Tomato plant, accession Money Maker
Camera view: vertical (180 deg); turntable rotation: 90 degrees
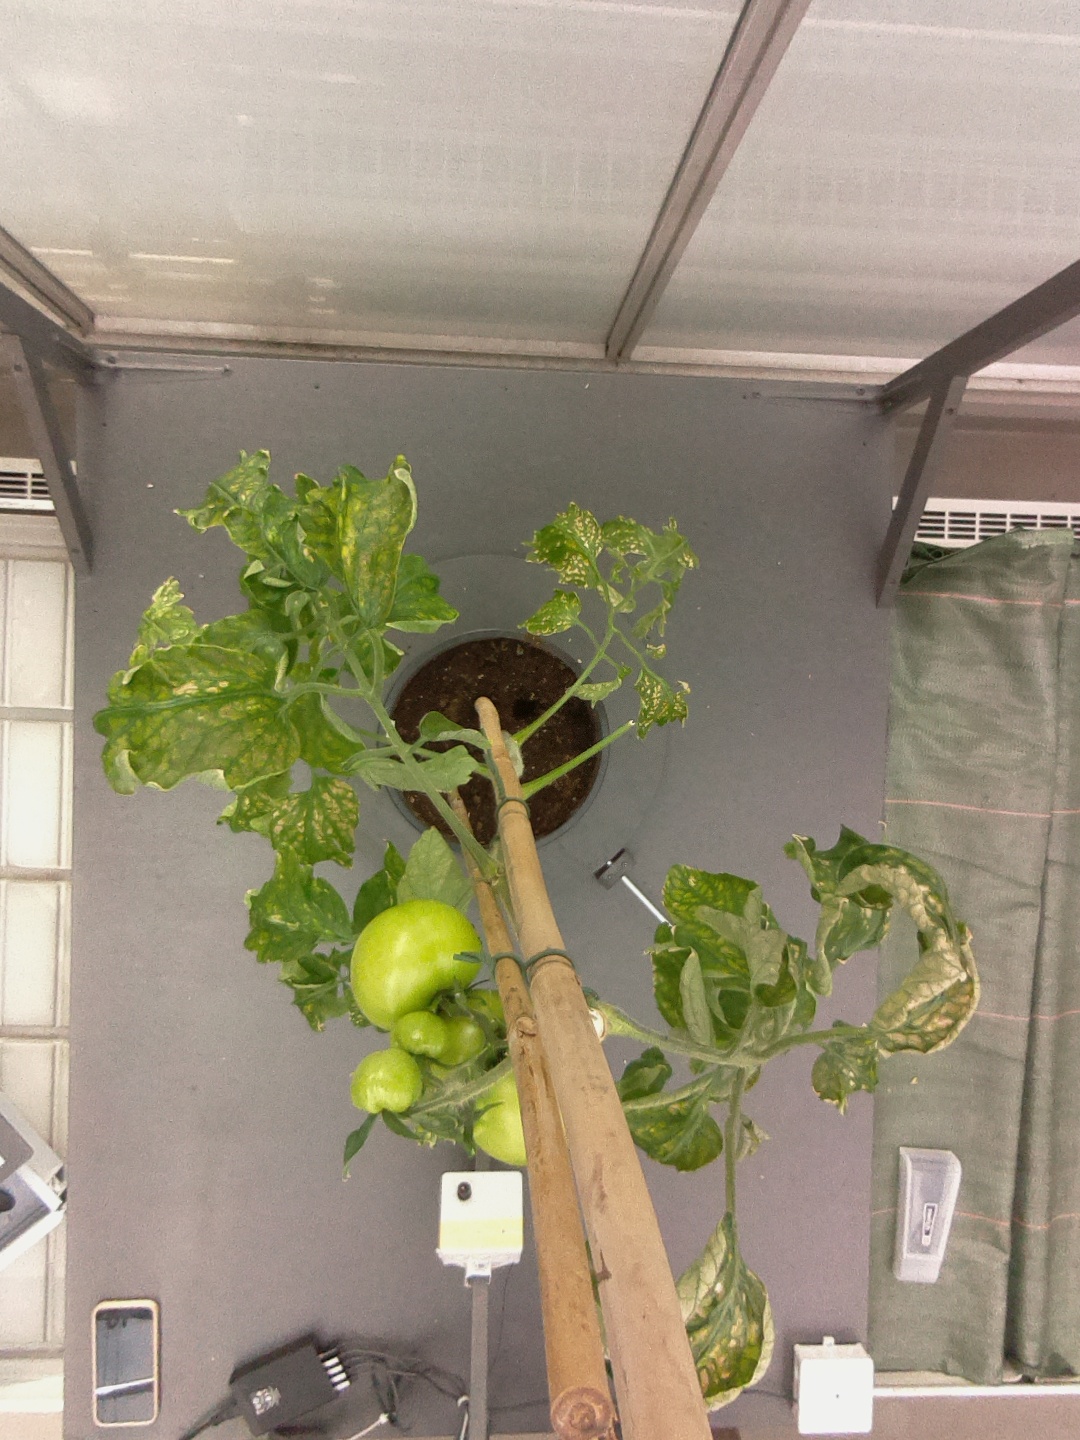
BBCH growth stage 77: 70%-80% of final fruit size